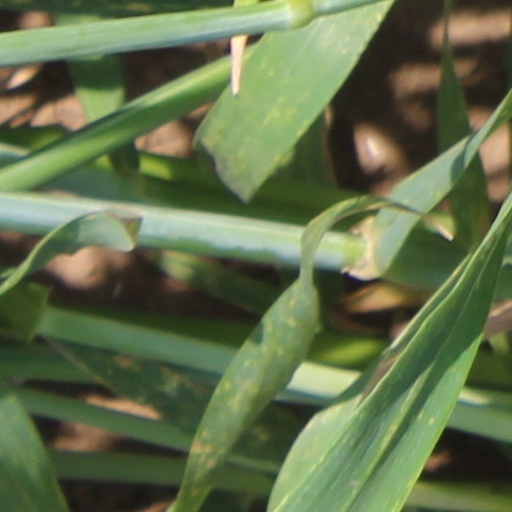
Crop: wheat